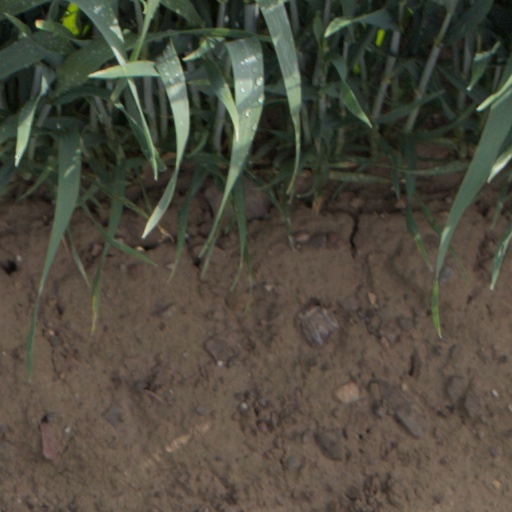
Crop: wheat